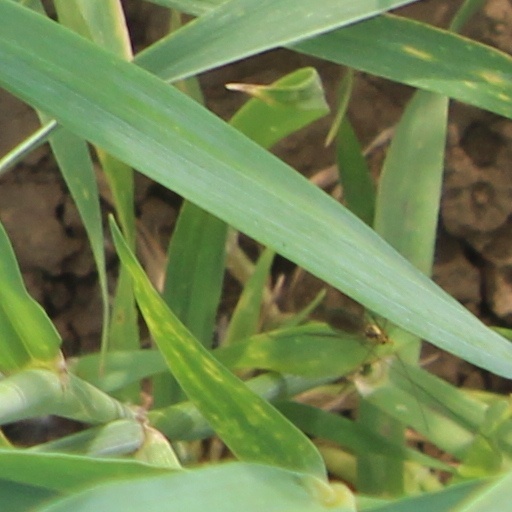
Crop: wheat